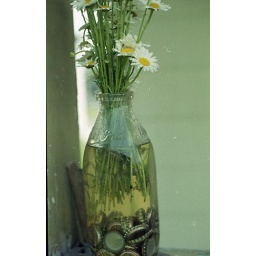
ale-8 bottle caps in the bottom of a milk jug with side-of-the road daisies stuck in there.